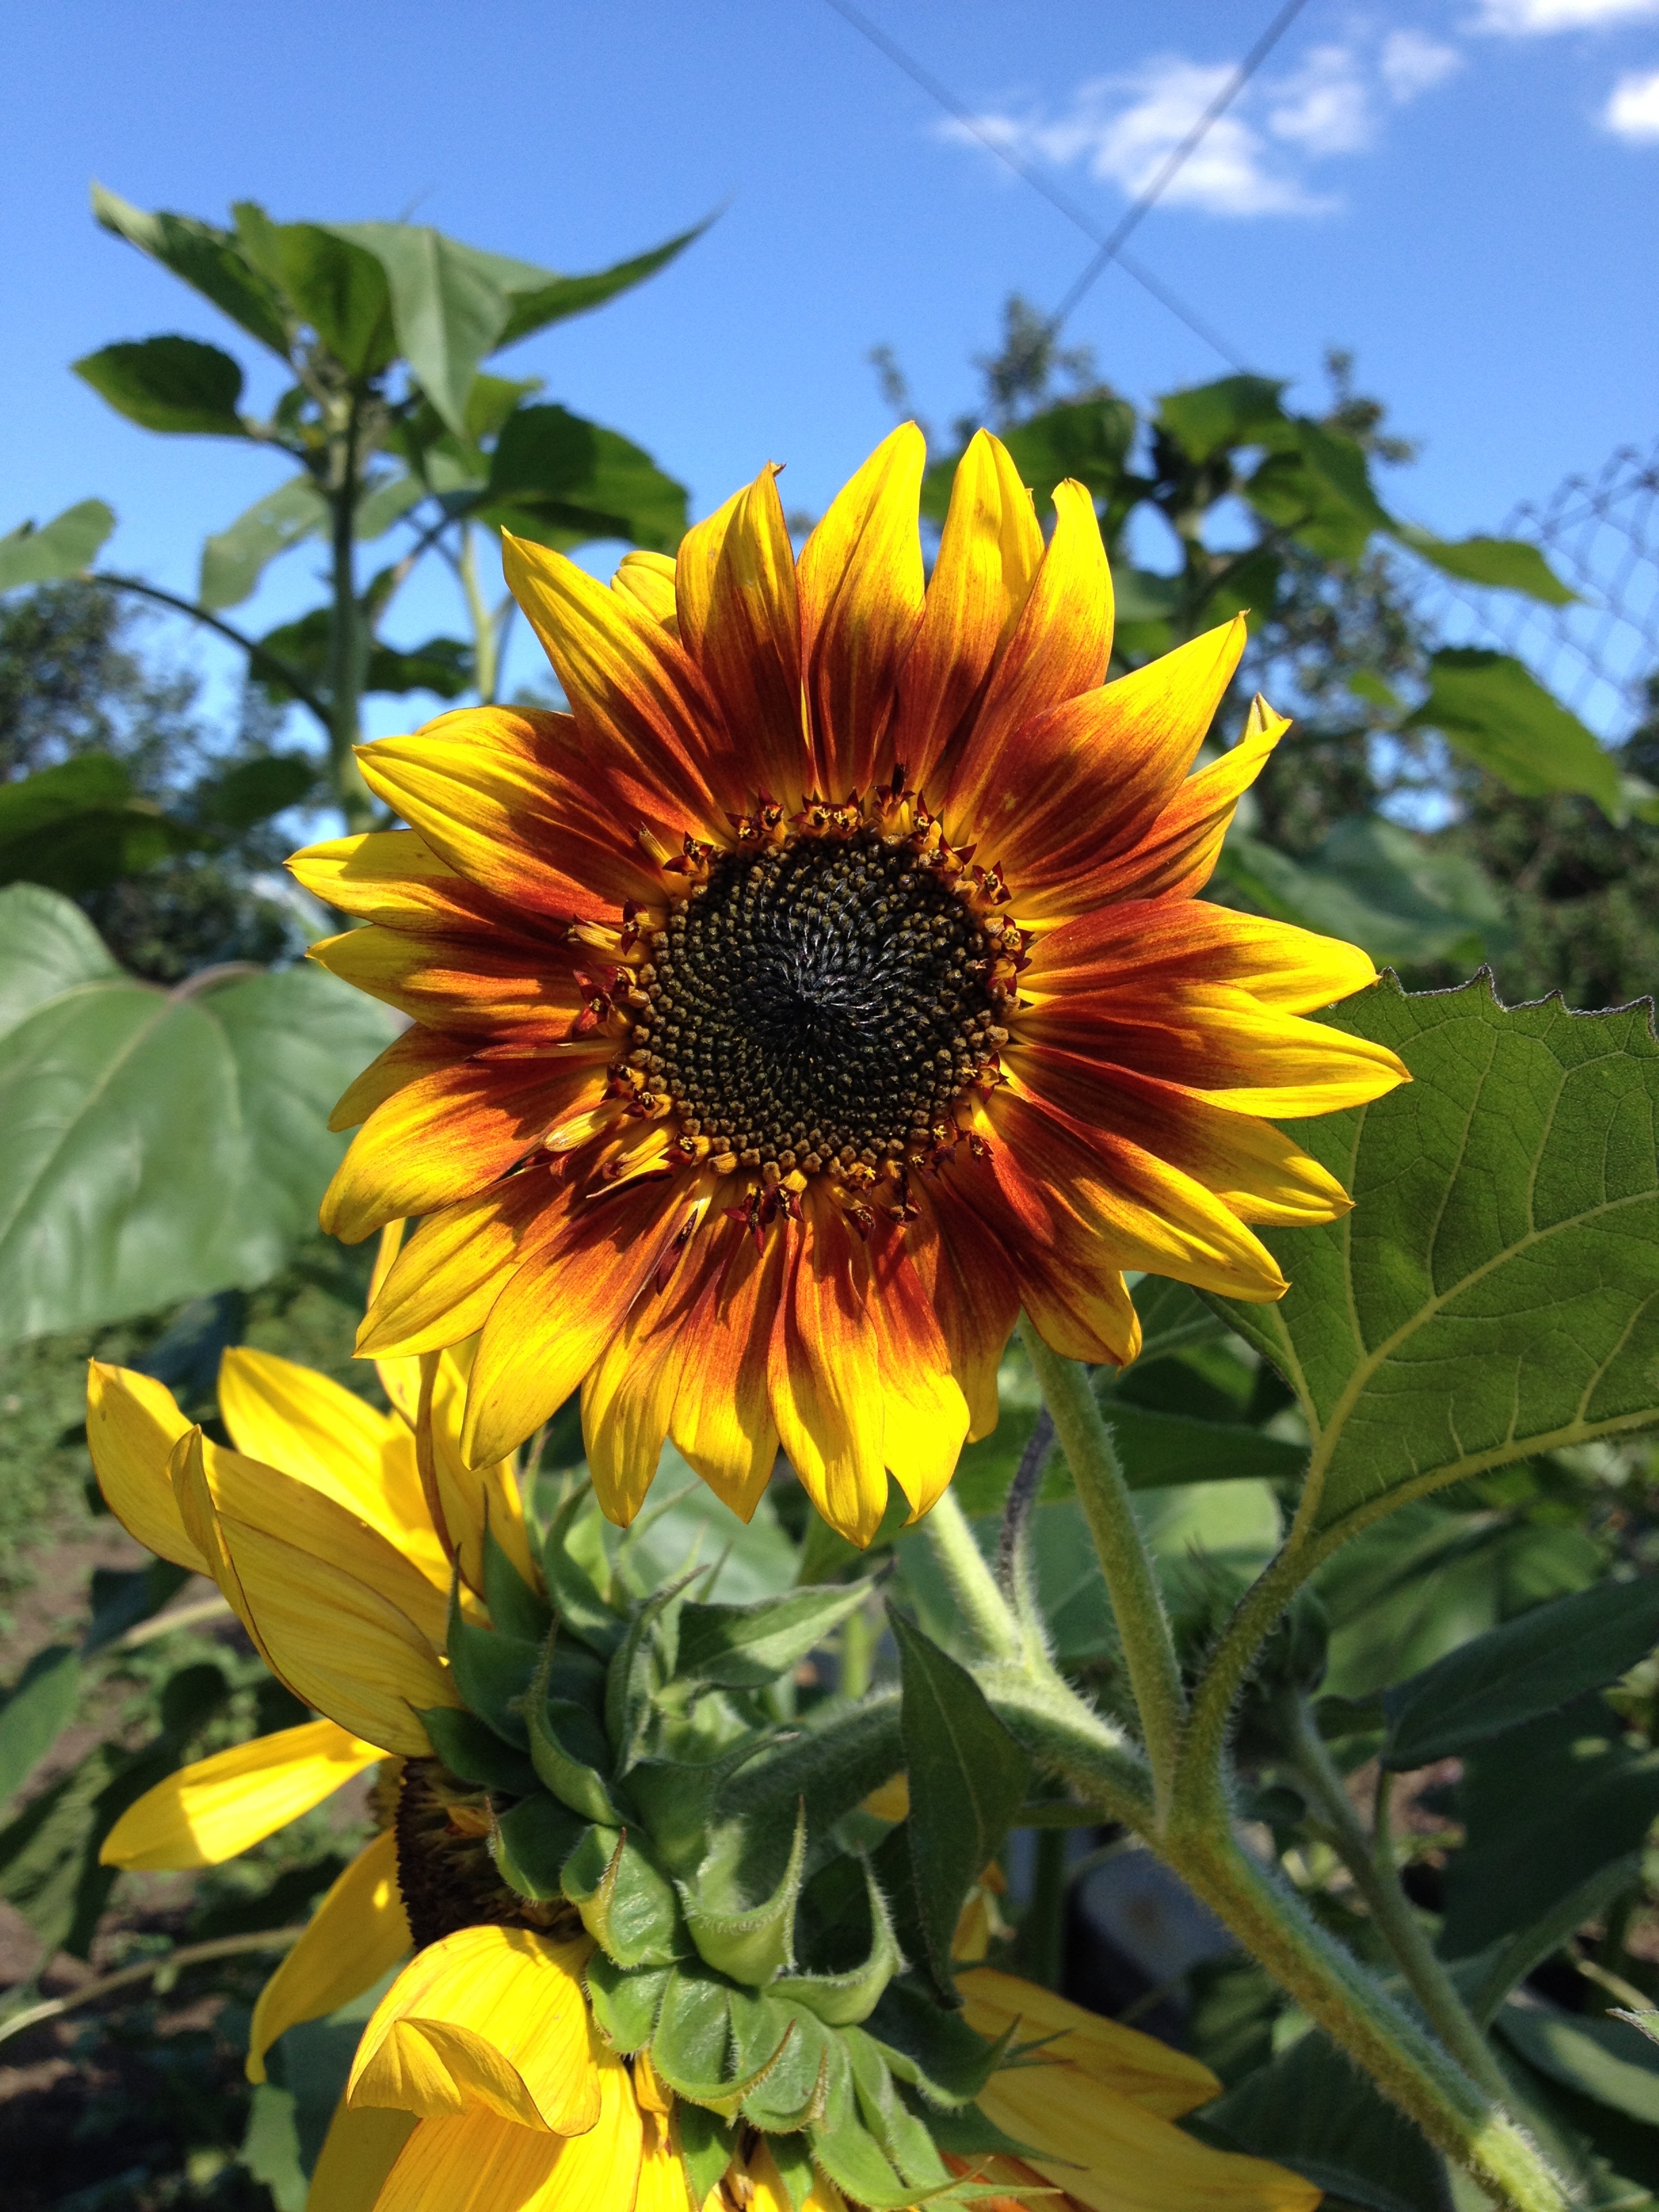
nature, grass, plant, field, flower, summer, orange, green, botany, yellow, garden, closeup, flora, sunflower, flowers, flower bed, sheet, leaves, lovely, bright, beautiful, vegetarian food, summer flowers, vegetable garden, greens, green leaves, garden flower, beautiful flower, flowering plant, daisy family, asterales, sunflower seed, land plant